Karl Stefan Memorial Airport Administration Building

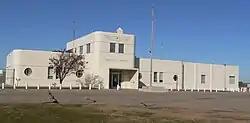

The Karl Stefan Memorial Airport Administration Building at the Norfolk Regional Airport in Norfolk in Madison County, Nebraska was built in 1946. It was listed on the National Register of Historic Places in 2002.